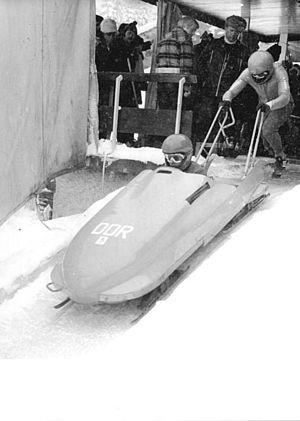
Horst Schönau, né le 2 avril 1949 à Waltershausen, est un bobeur est-allemand notamment médaillé de bronze olympique en 1980.
Andreas Kirchner, né le 17 août 1953 à Erlbach-Kirchberg et mort le 10 novembre 2010 à Suhl, est un bobeur est-allemand notamment champion olympique de bob à quatre en 1984.